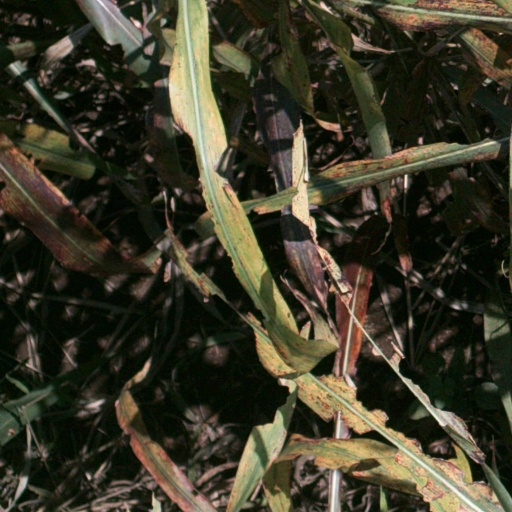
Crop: sorghum